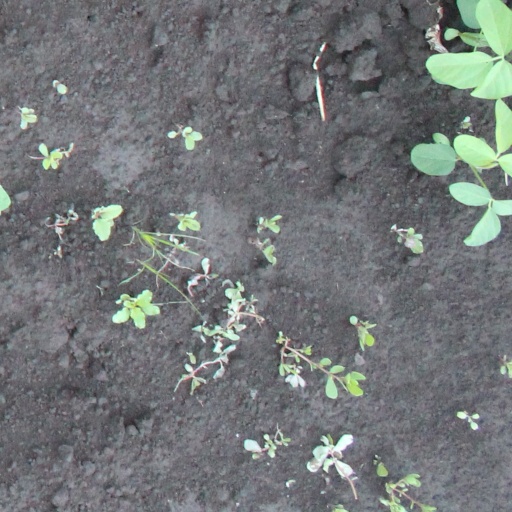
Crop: soybean